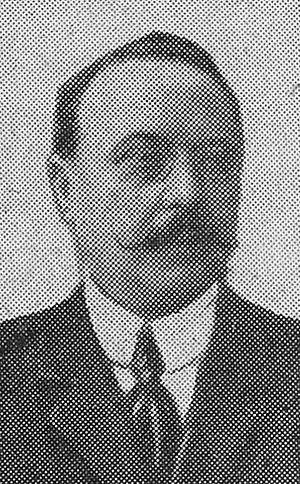
""M. Émile Massard""."
Émile Massard, né à Arlon le 15 mars 1857 et mort à Paris le 26 janvier 1932, est un journaliste et homme politique français de la fin du XIXᵉ siècle et du début du XXᵉ siècle.